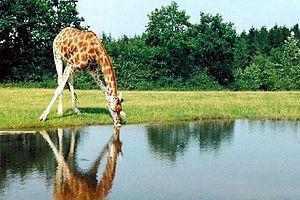
Le parc national de Ruma est réparti entre les comtés de Migori et de Homa Bay au Kenya sur une étendue de 12 000 ha. Il est localisé à l'est de Gembe et des collines de Gwasi dans la vallée de Lambwe à 140 km au sud-ouest de Kisumu près de la rive sud du golfe de Winam et accessible au départ de Homa Bay par une piste et ensuite une route asphaltée.